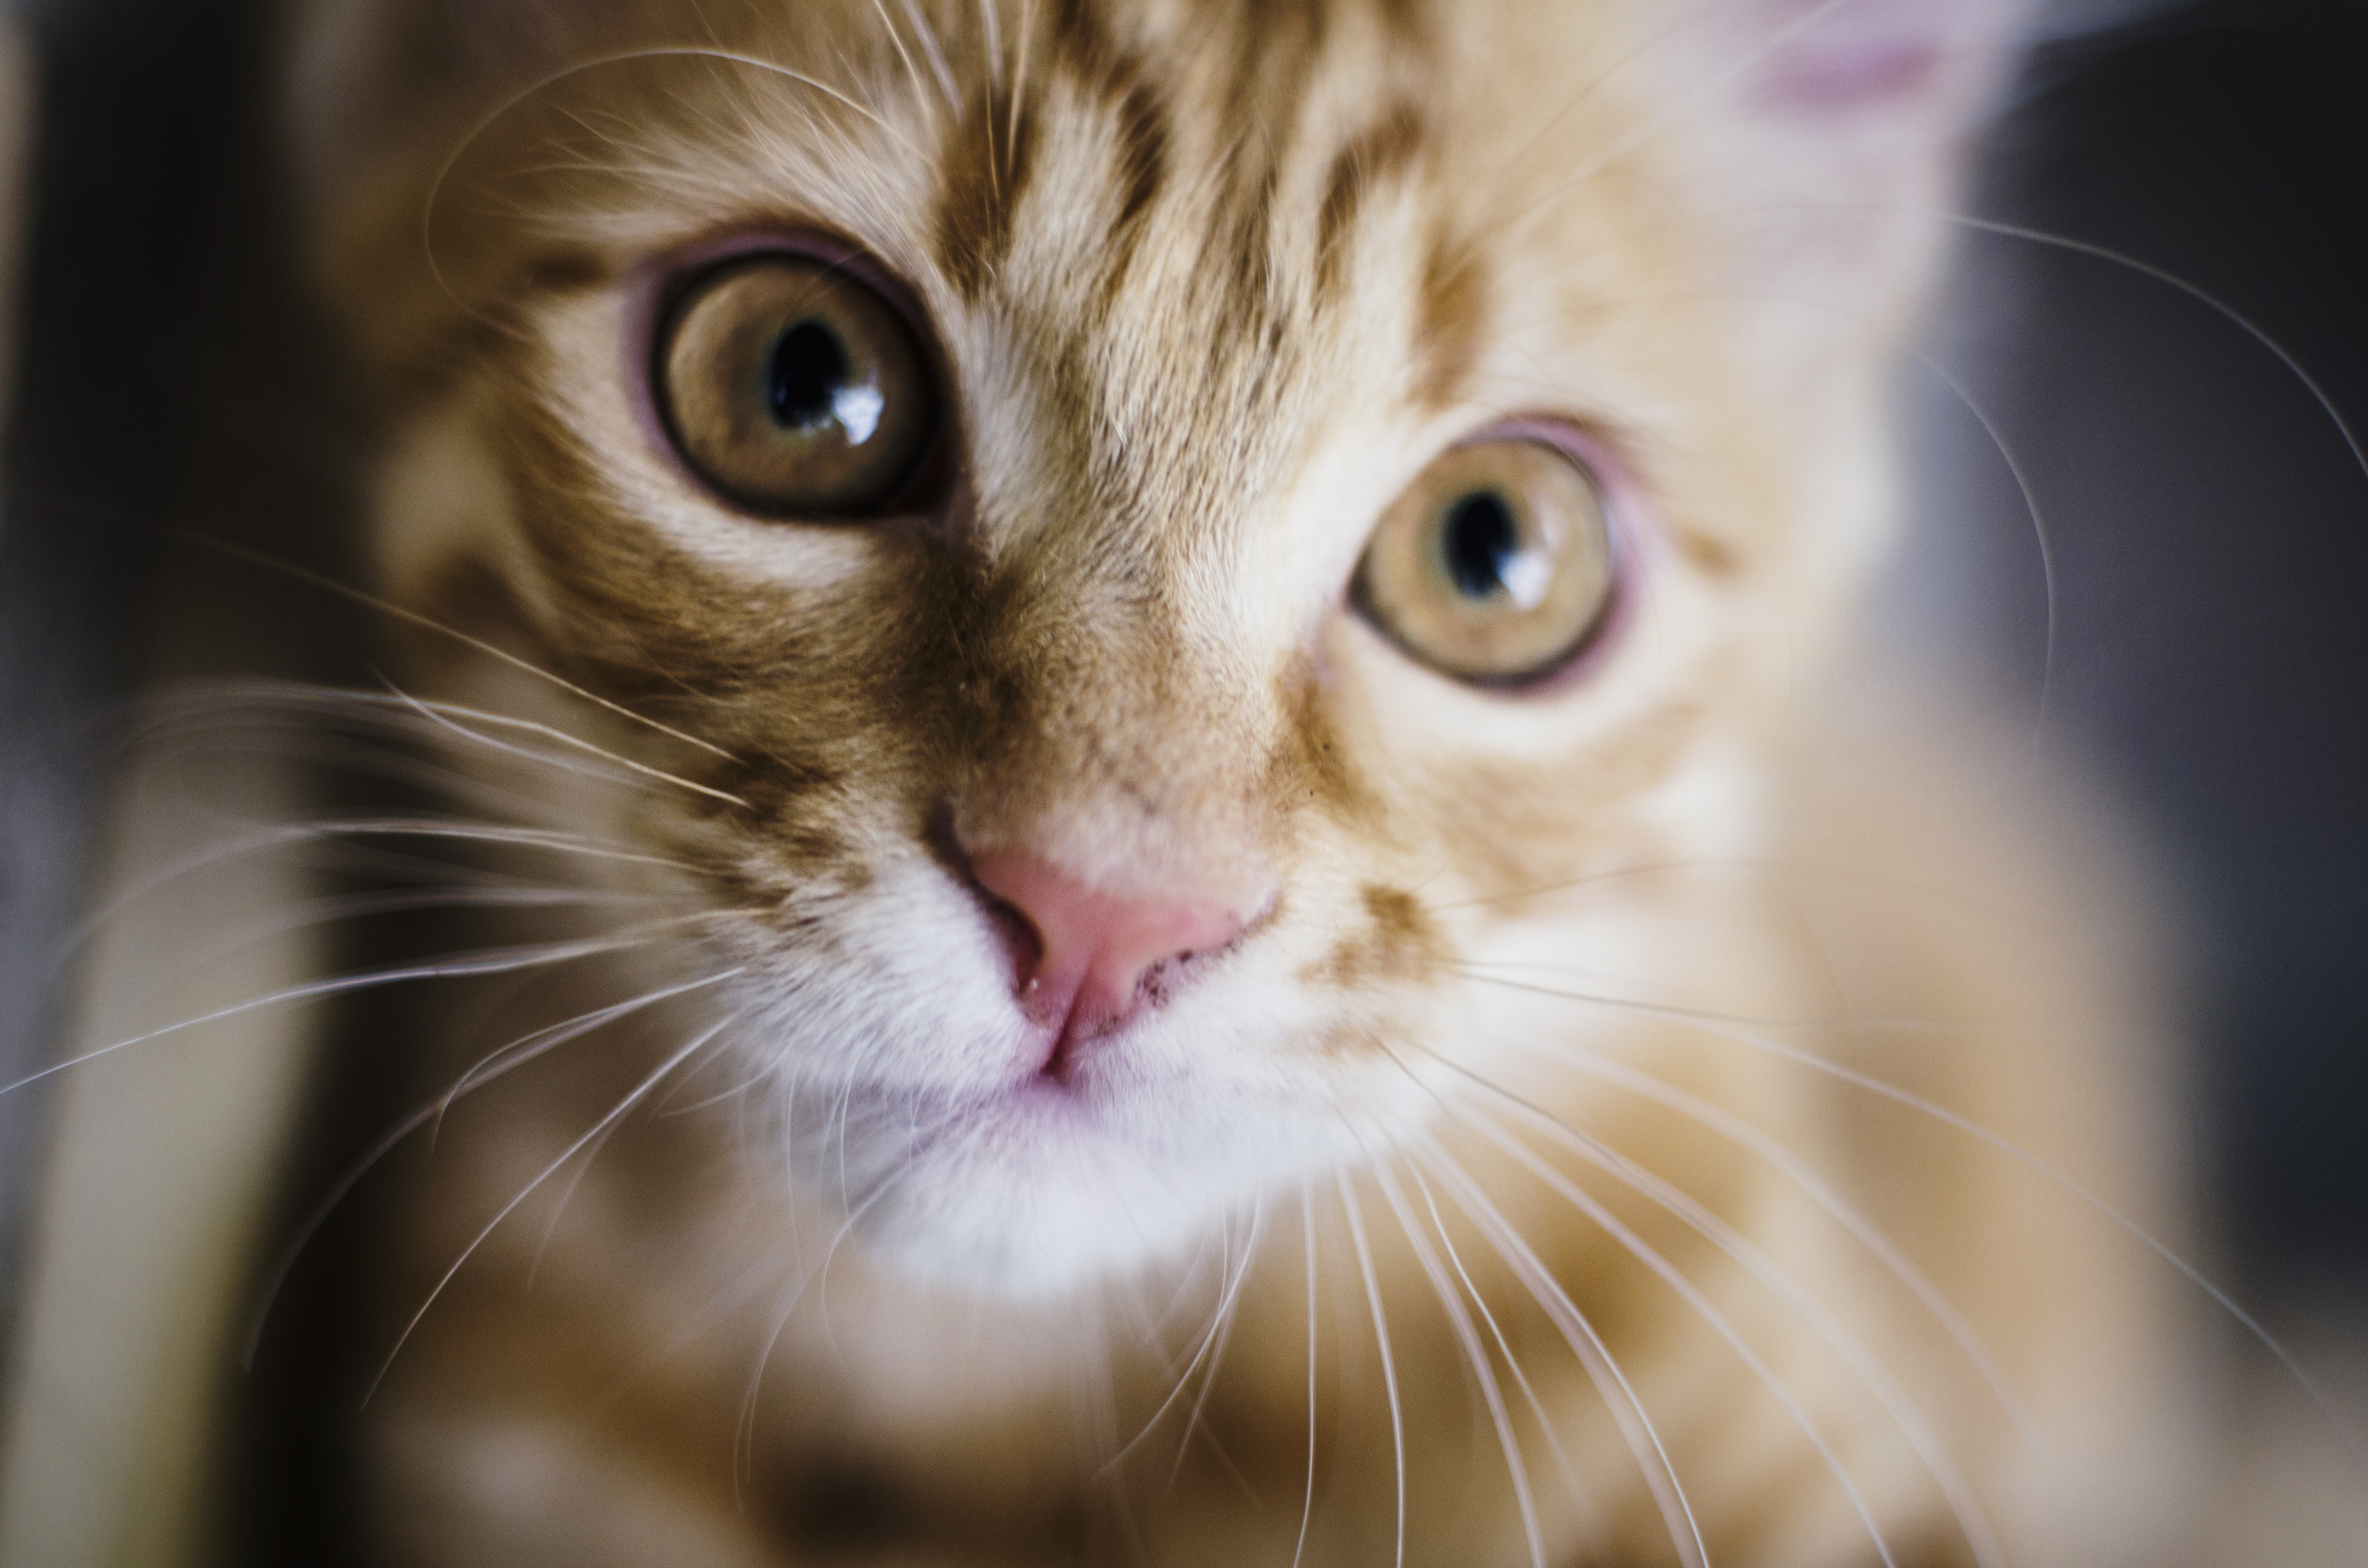
animal, cute, pet, fur, young, kitten, cat, feline, tabby, mammal, whisker, close up, nose, whiskers, kitty, snout, head, little, skin, vertebrate, domestic, adorable, small to medium sized cats, cat like mammal, domestic short haired cat